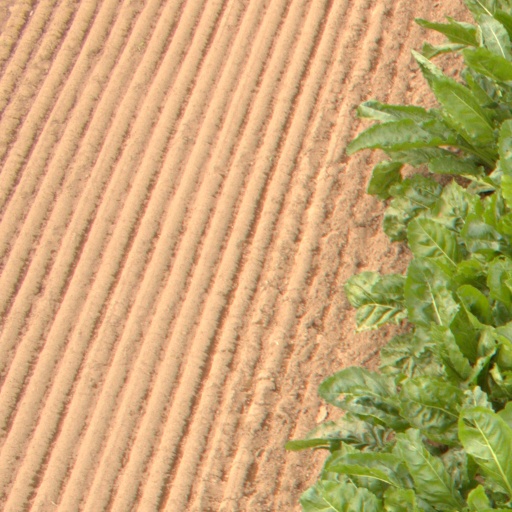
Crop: sugar beet